Mars bar

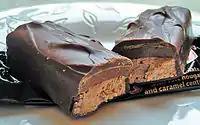
UK-style Mars bar

Mars, commonly Mars bar, is either of two varieties of chocolate bar produced by Mars Inc. It was first manufactured in 1932 in Slough, England, by Forrest Mars Sr. The bar consists of caramel and nougat coated with milk chocolate.